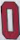
Number: 0